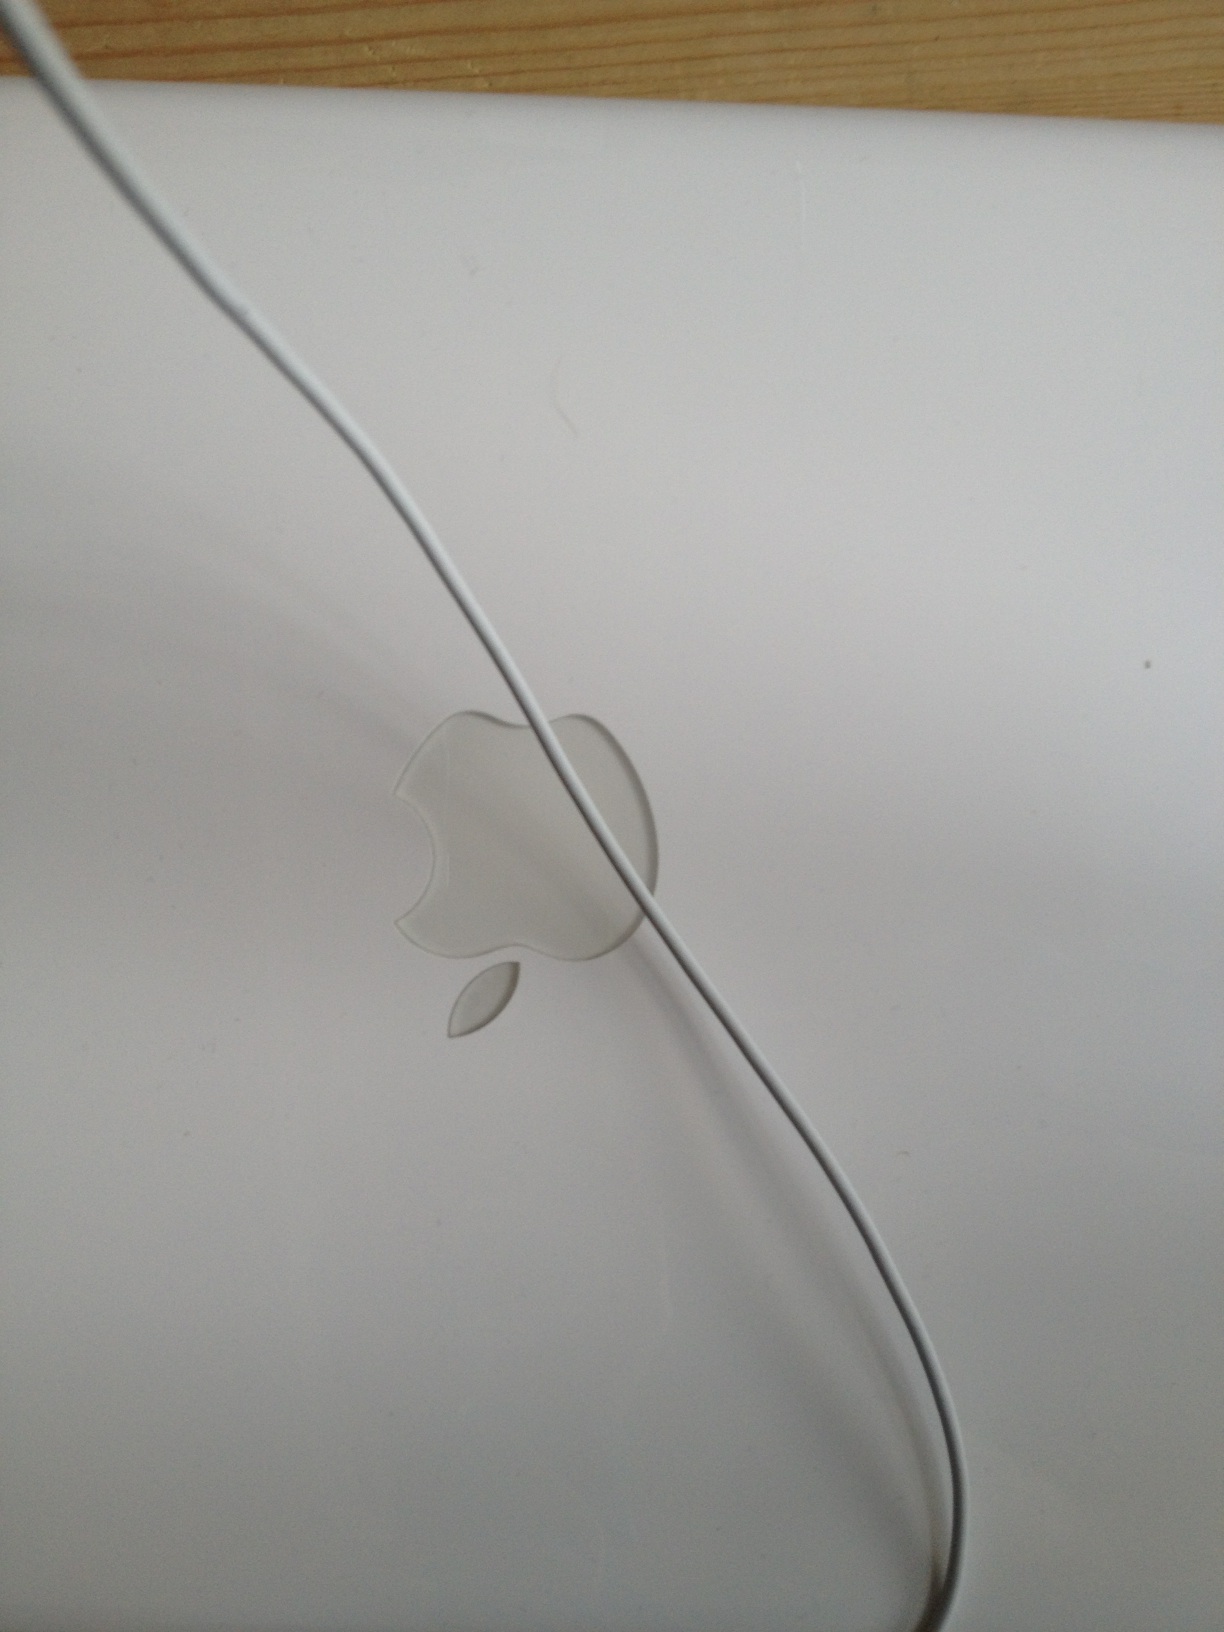Question: What color is it?
Answer: white